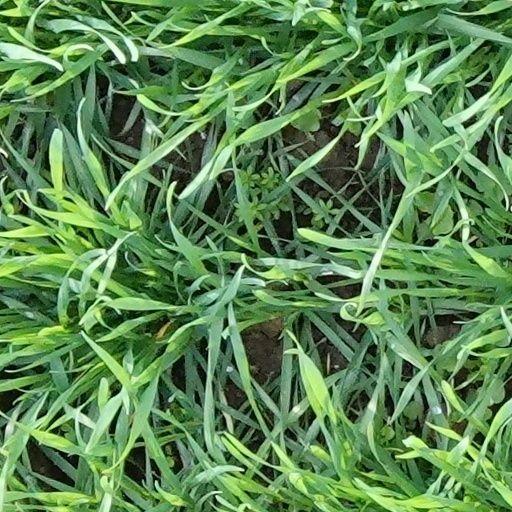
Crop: wheat